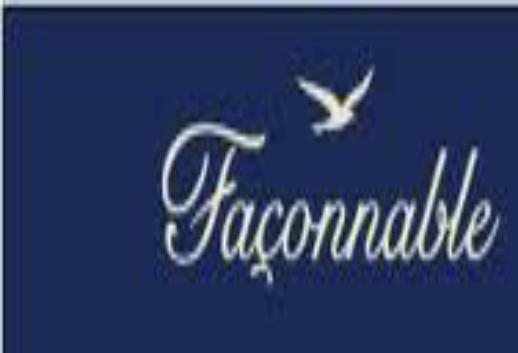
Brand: Faconnable
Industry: Clothes